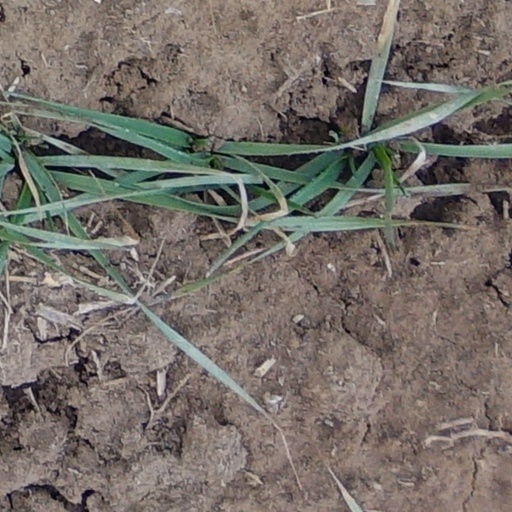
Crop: wheat